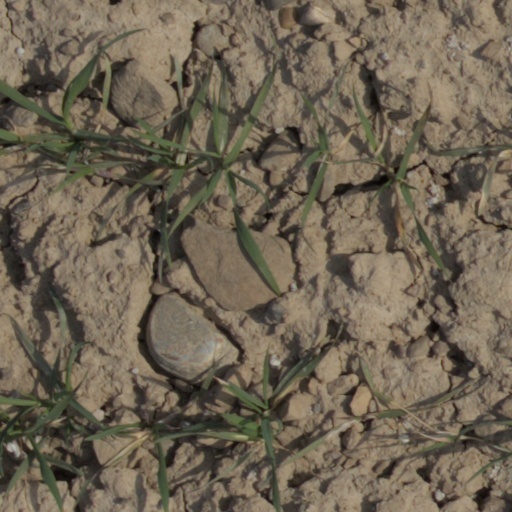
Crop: wheat